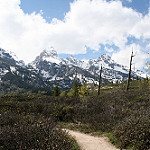
Label: mountain